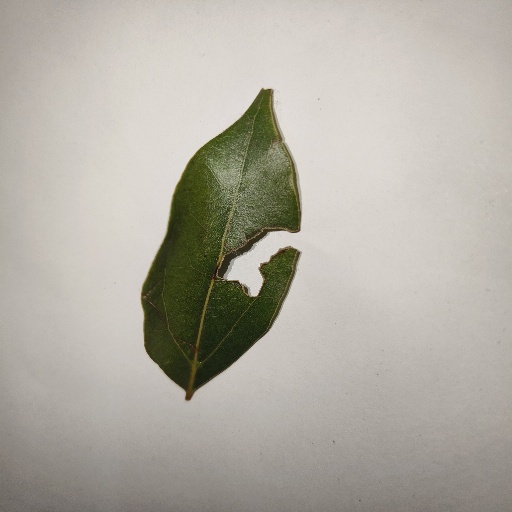
Species: Camphor
Leaf condition: Shot Hole